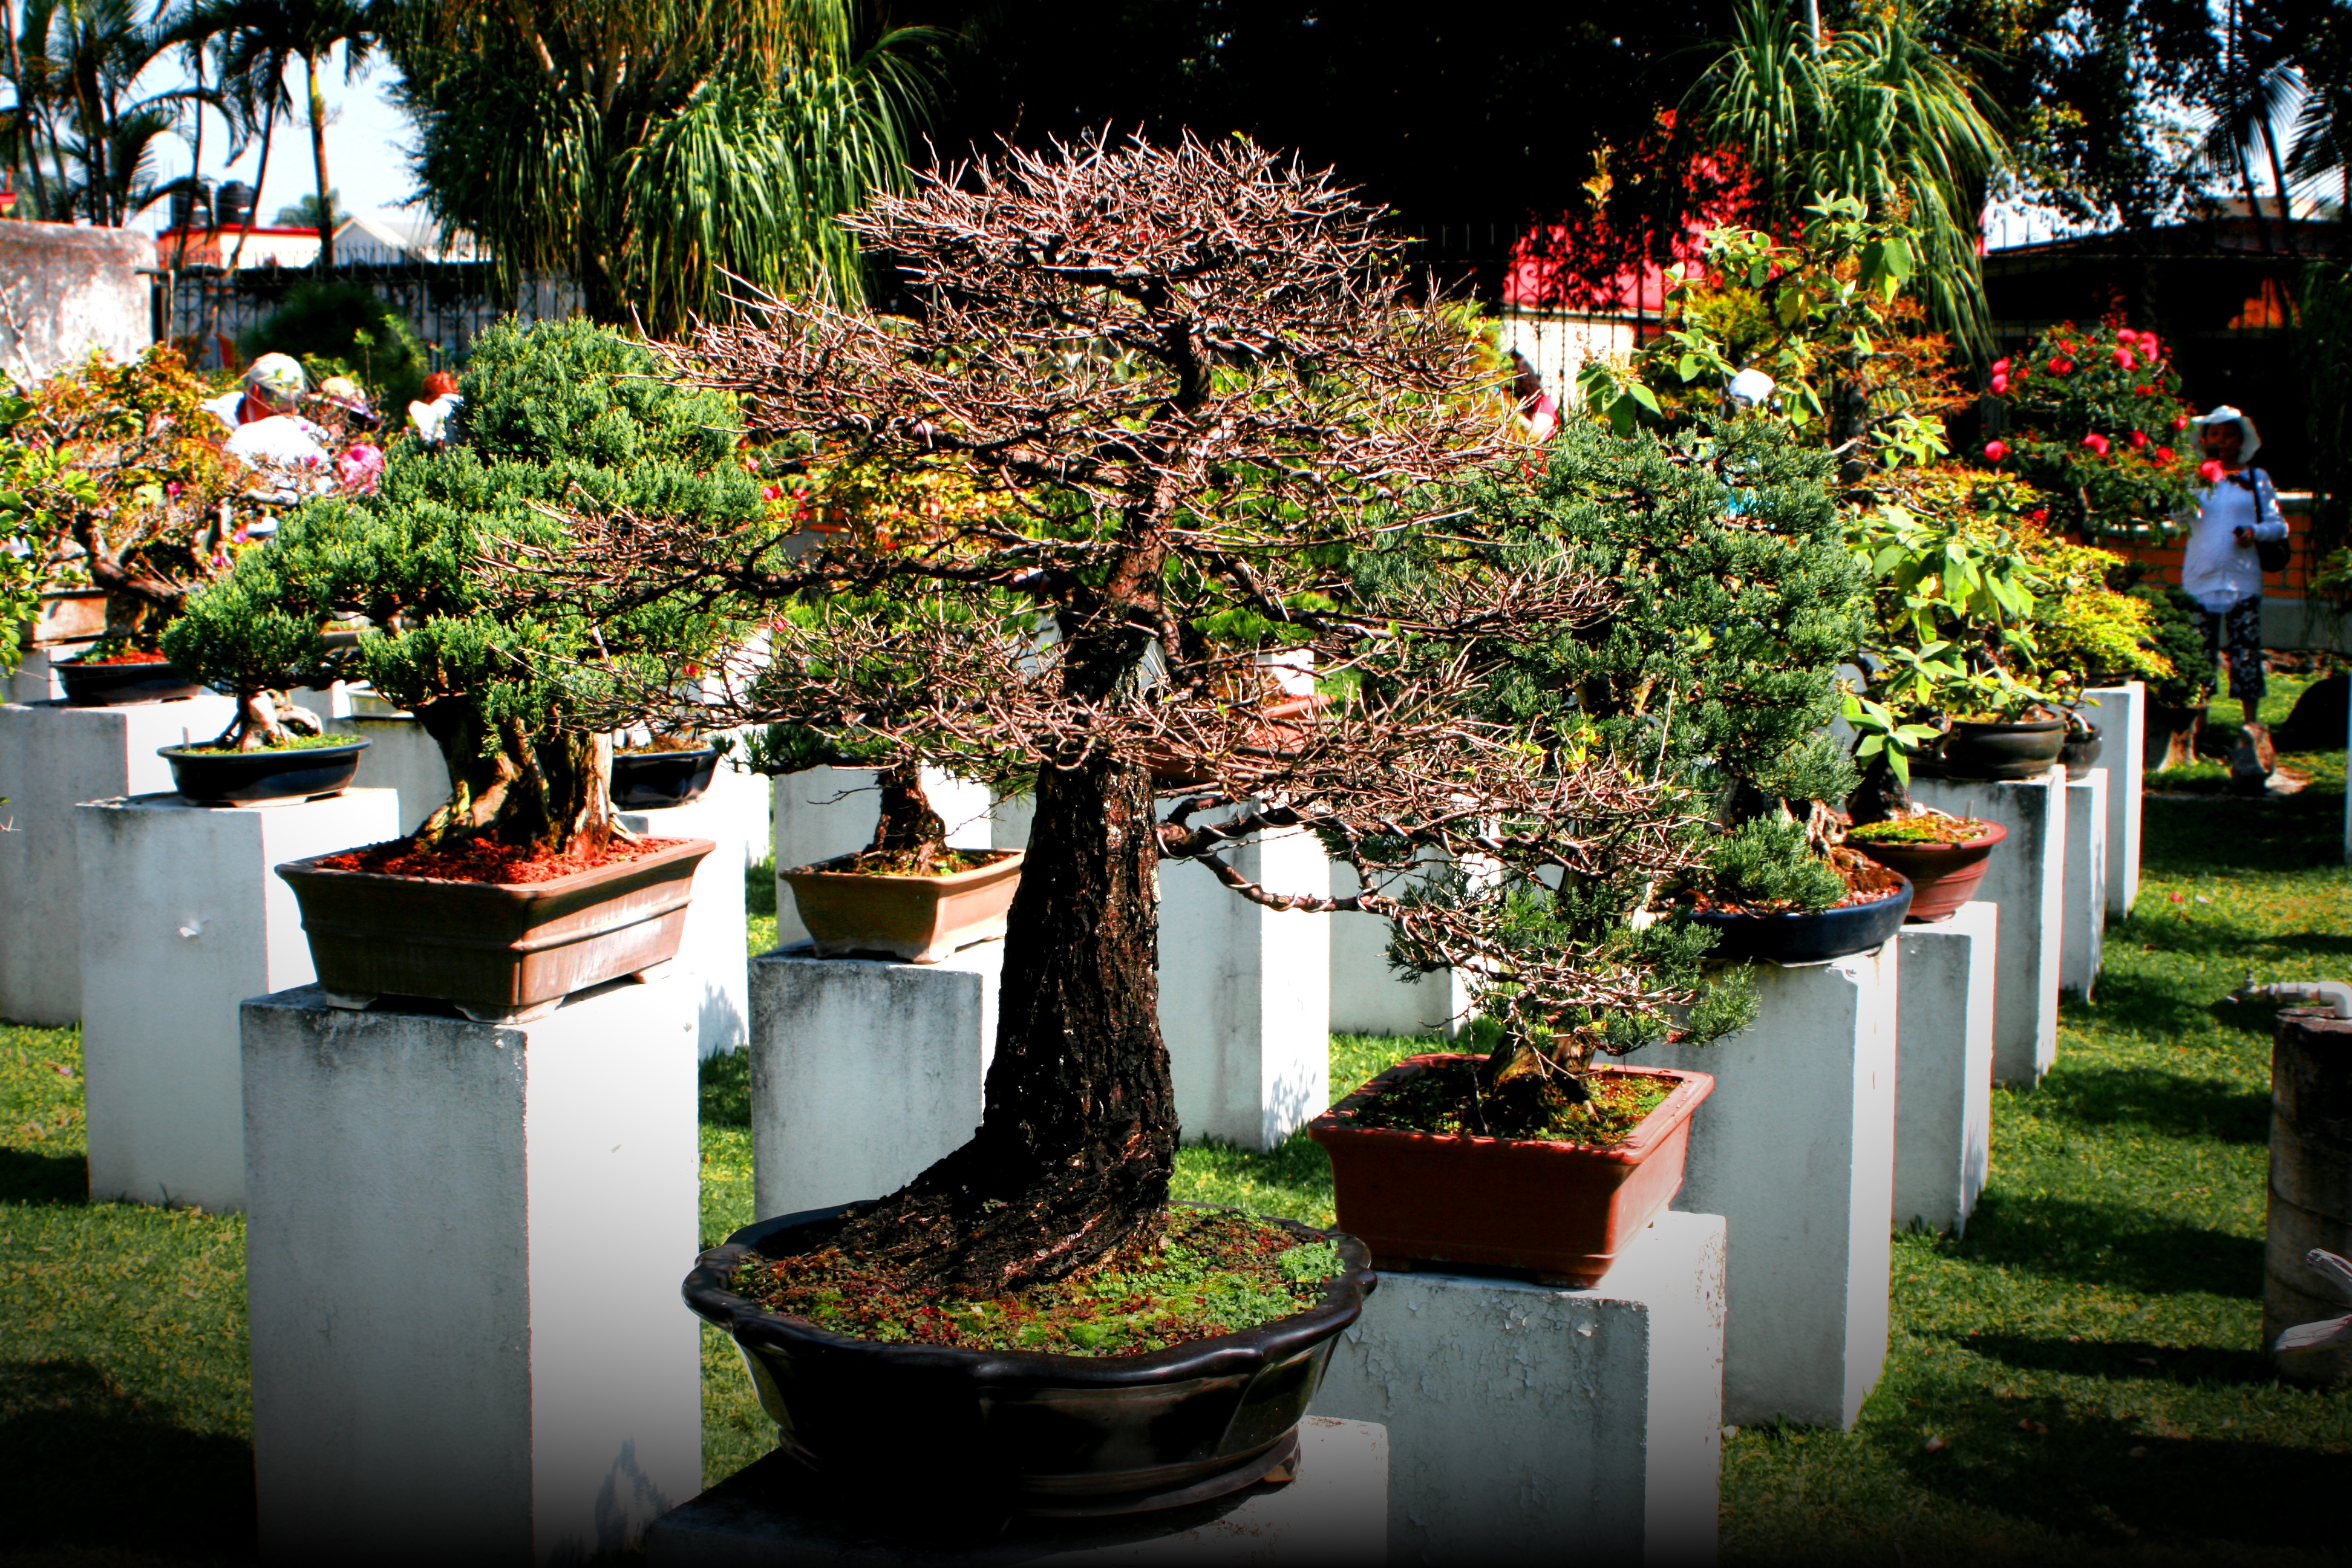
tree, plant, flower, backyard, botany, garden, flora, houseplant, flowers, courtyard, yard, floristry, bonsai, squash blossom, woody plant